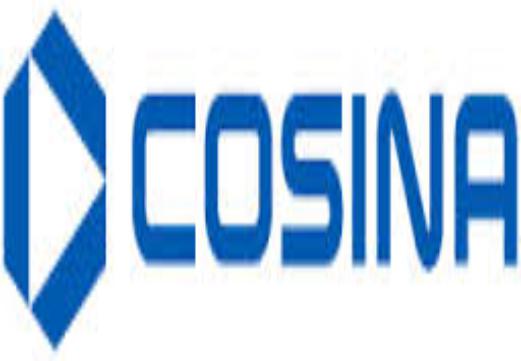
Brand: cosina
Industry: Electronic